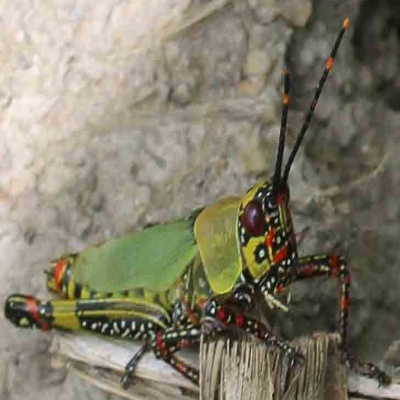
Crop: Maize
Condition: grasshoper